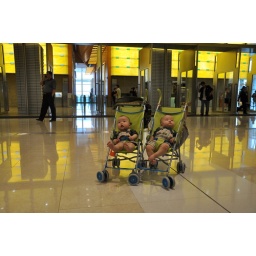
June 23: The entrance to the office tower of International Finance Center in HK